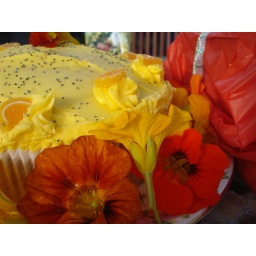
iced orange poppy seed cake surrounded by nasturtium flowers from the garden ...